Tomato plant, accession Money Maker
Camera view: vertical (180 deg); turntable rotation: 180 degrees
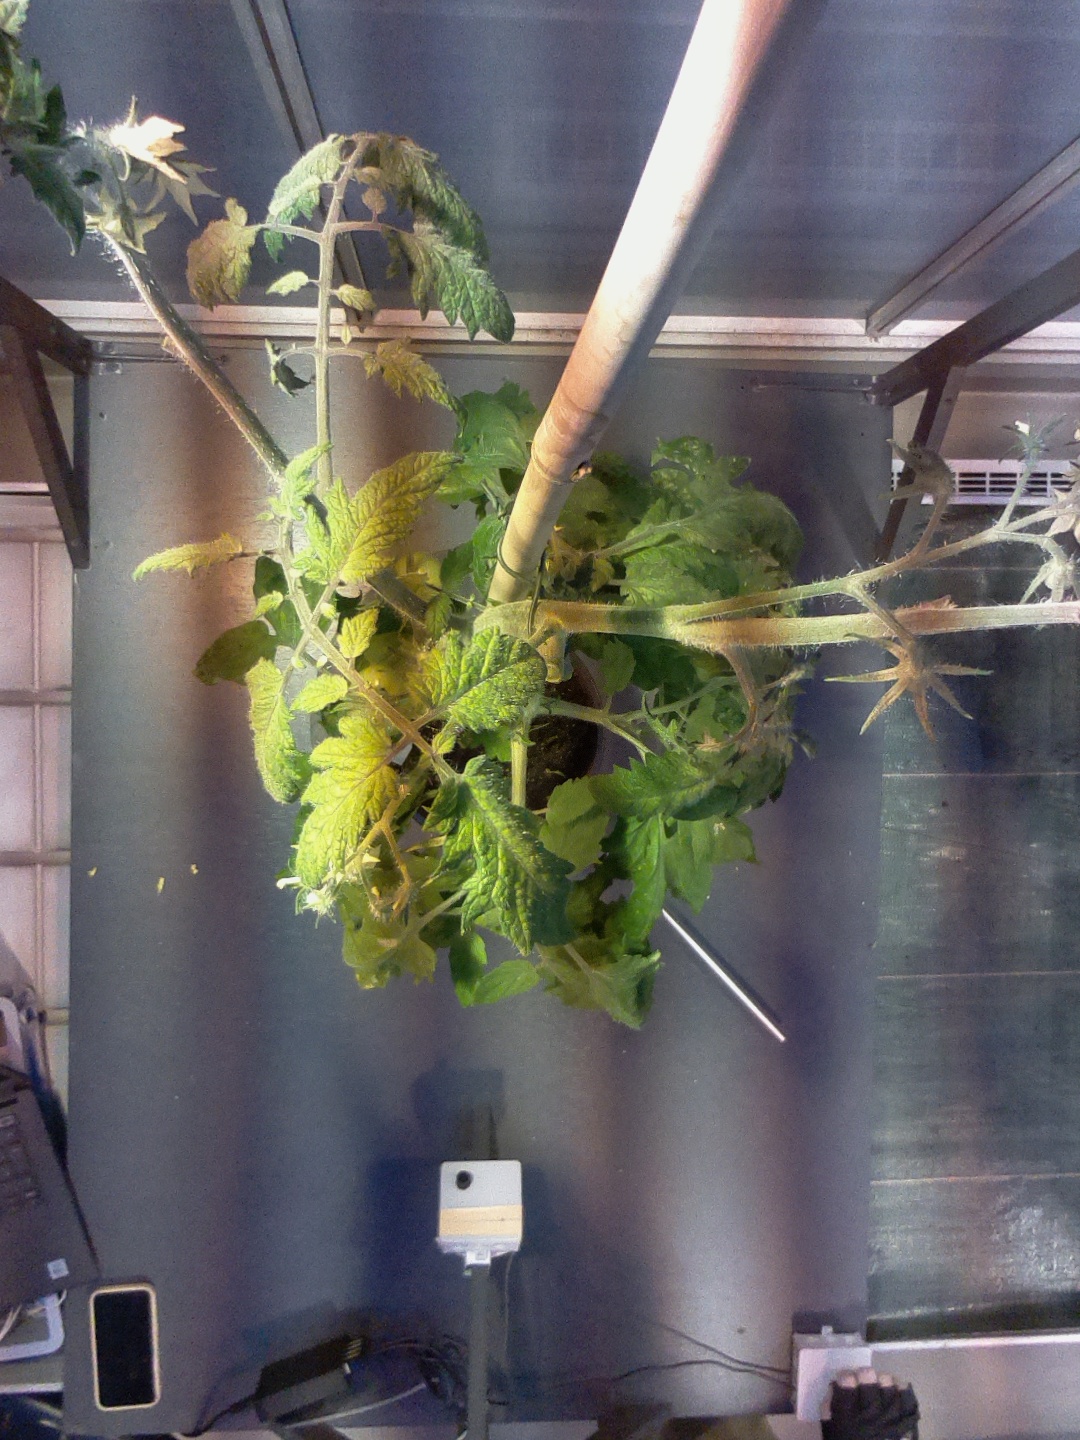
BBCH growth stage 74: 40%-50% of final fruit size